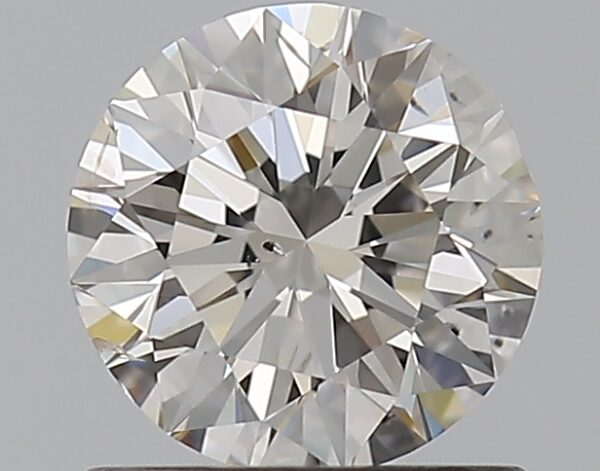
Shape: round
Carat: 0.8
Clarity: SI2
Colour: J
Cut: EX
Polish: EX
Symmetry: VG
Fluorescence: N
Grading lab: GIA
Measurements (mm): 5.89 x 5.94 x 3.69